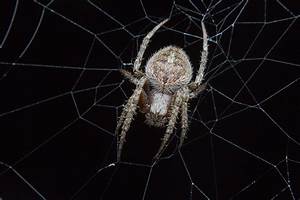
Label: ragno